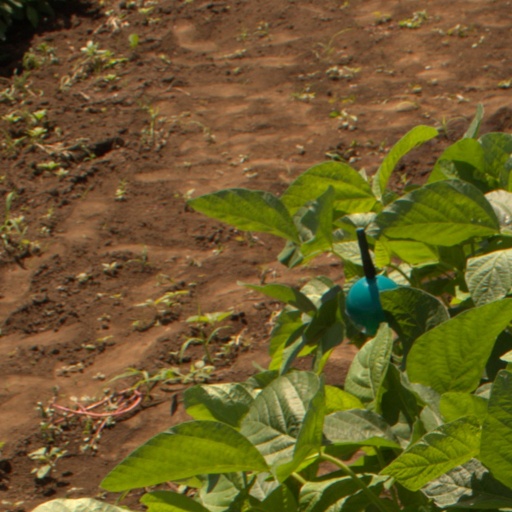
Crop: soybean